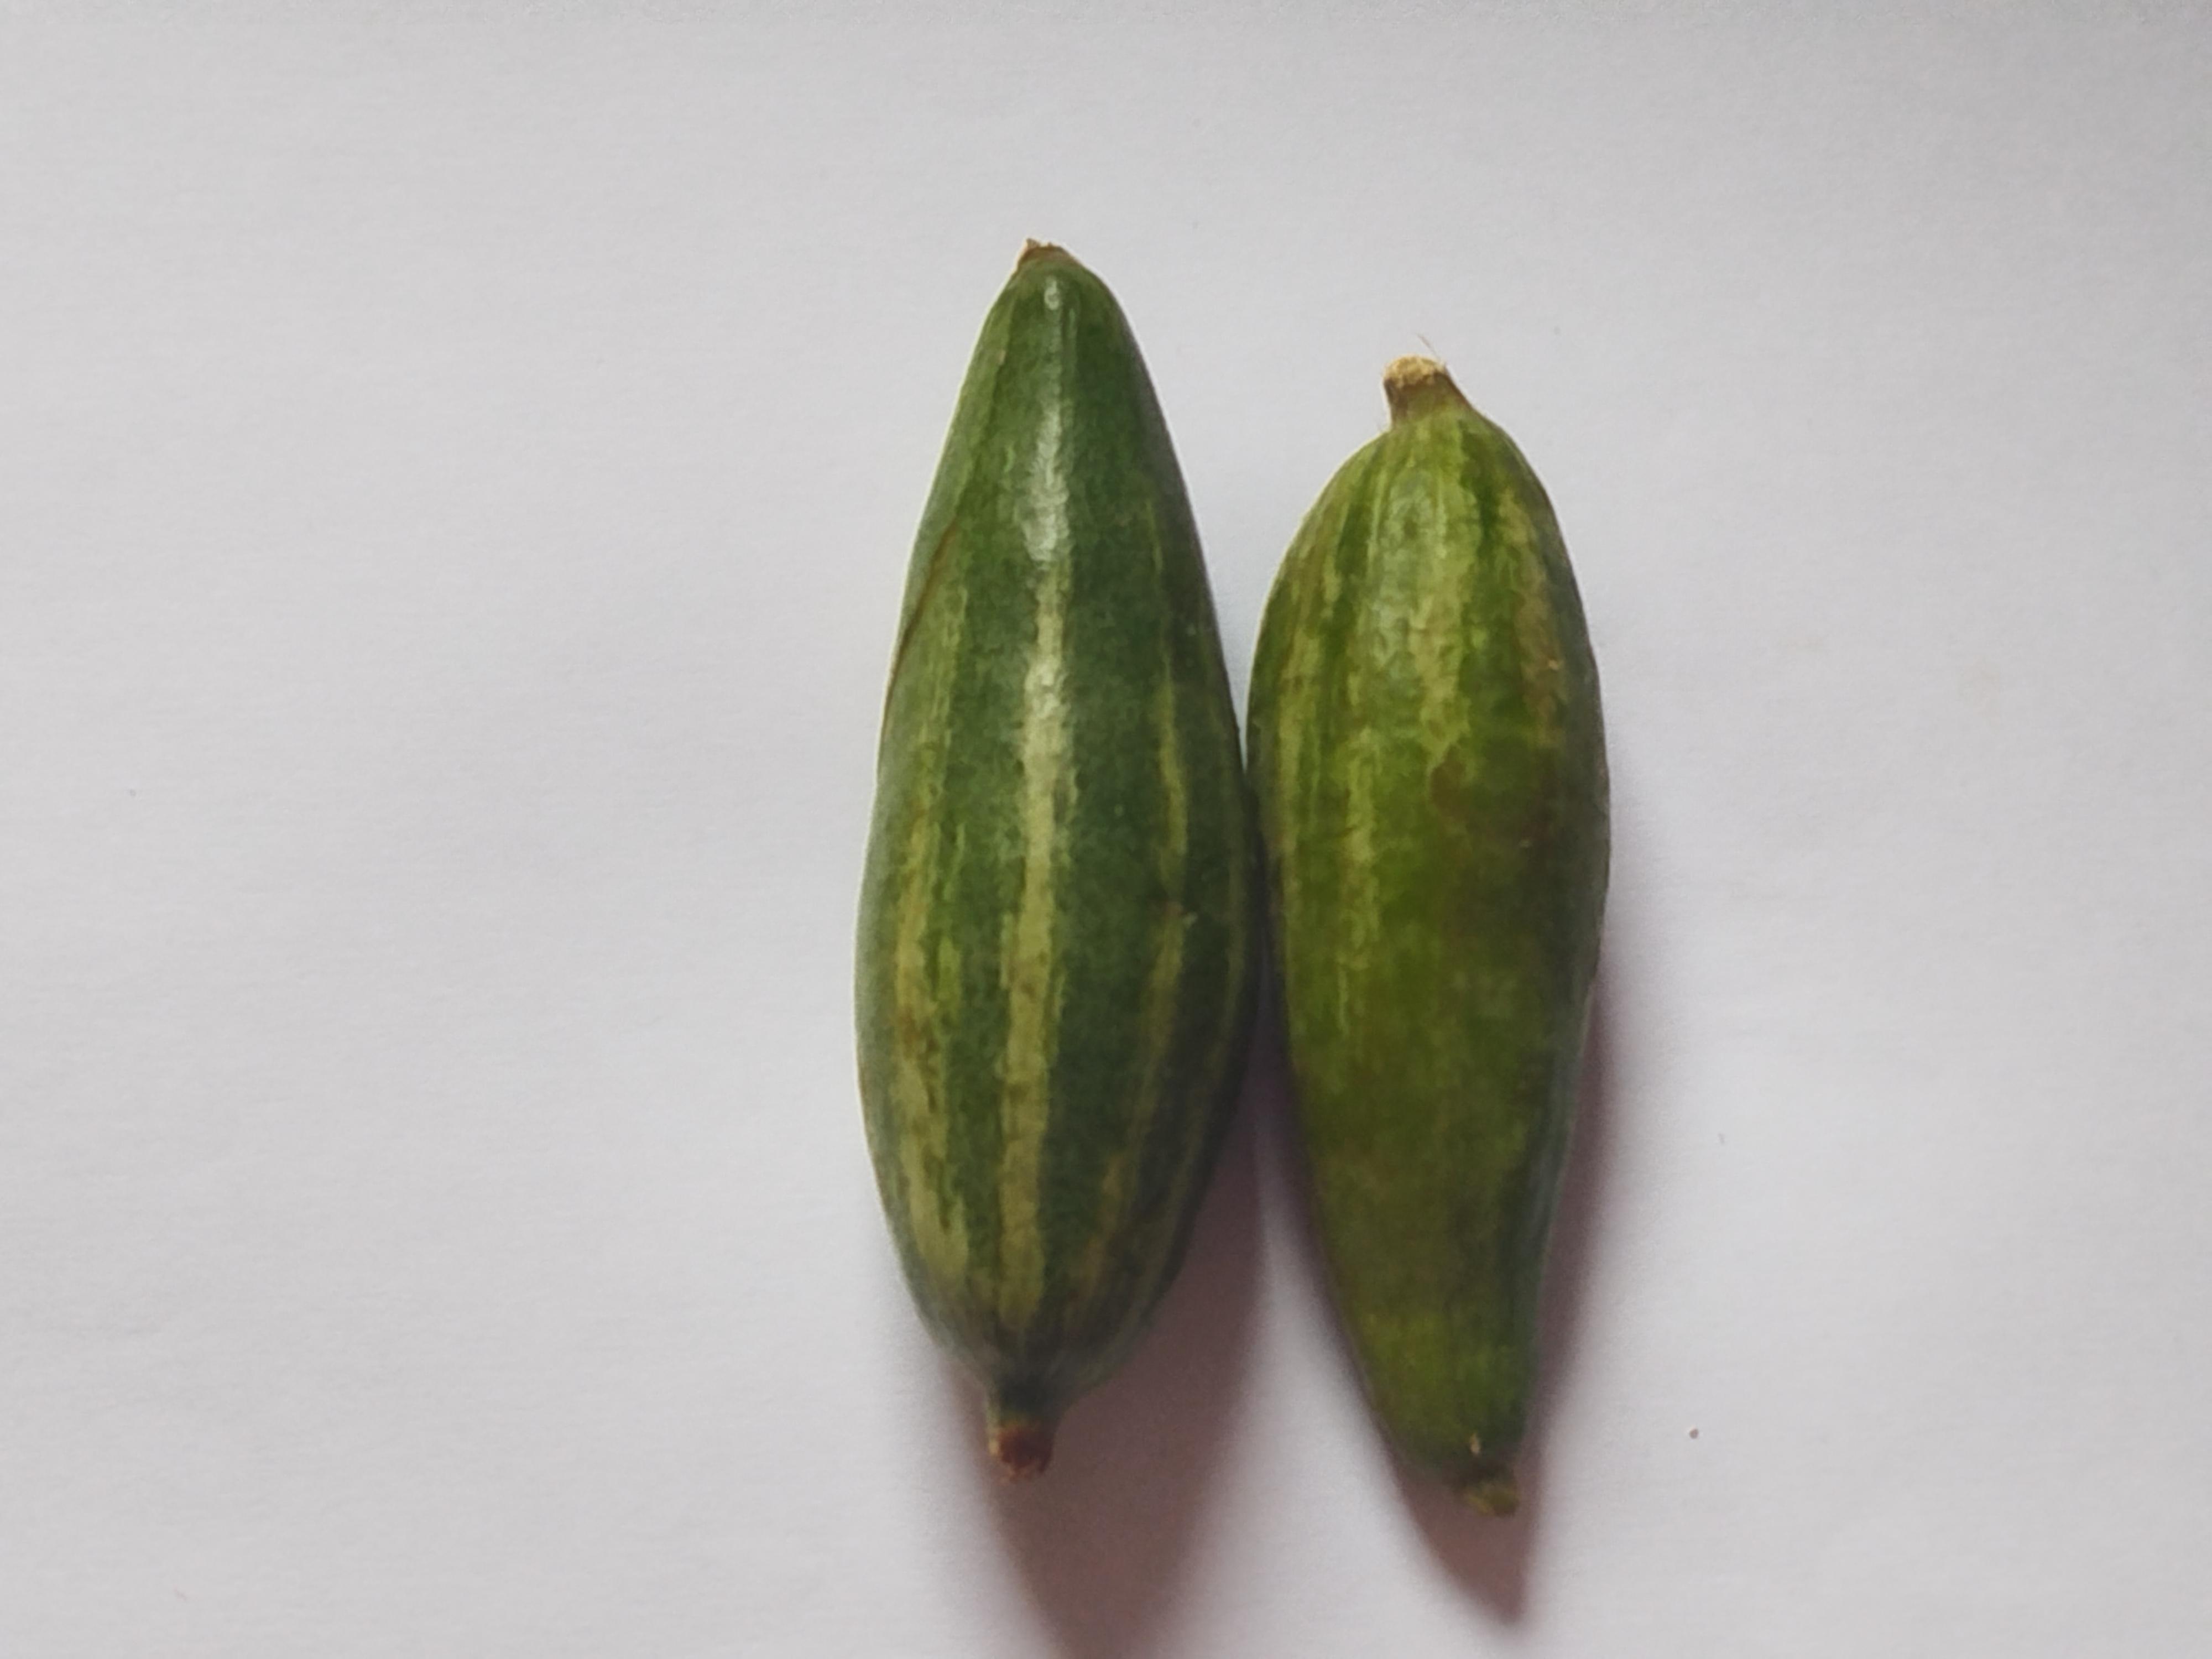
Label: Pointed gourd